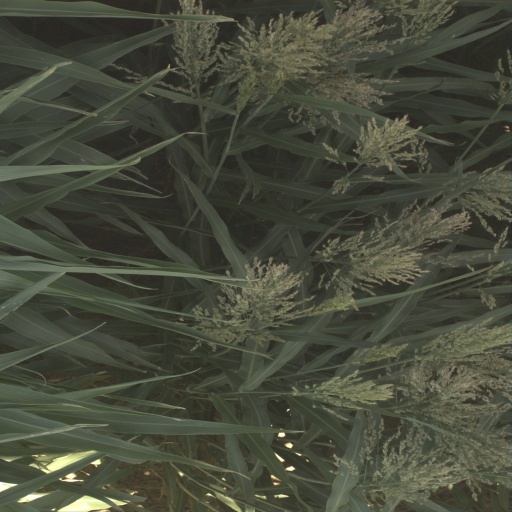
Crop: sorghum